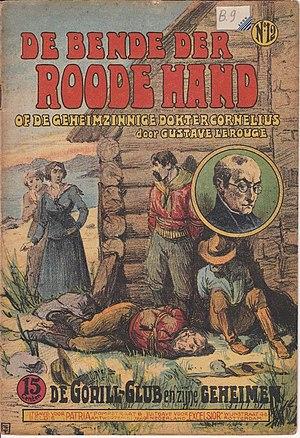
Gustave Le Rouge, Le mystérieux docteur Cornélius, Anvers, Éditions Patria, fascicule n° 12, 1927. Couverture illustrée par Julien T'Felt.
Gustave Lerouge, dit Gustave Le Rouge, né à Valognes le 22 juillet 1867 et mort à Paris le 24 février 1938, est un écrivain et journaliste français.